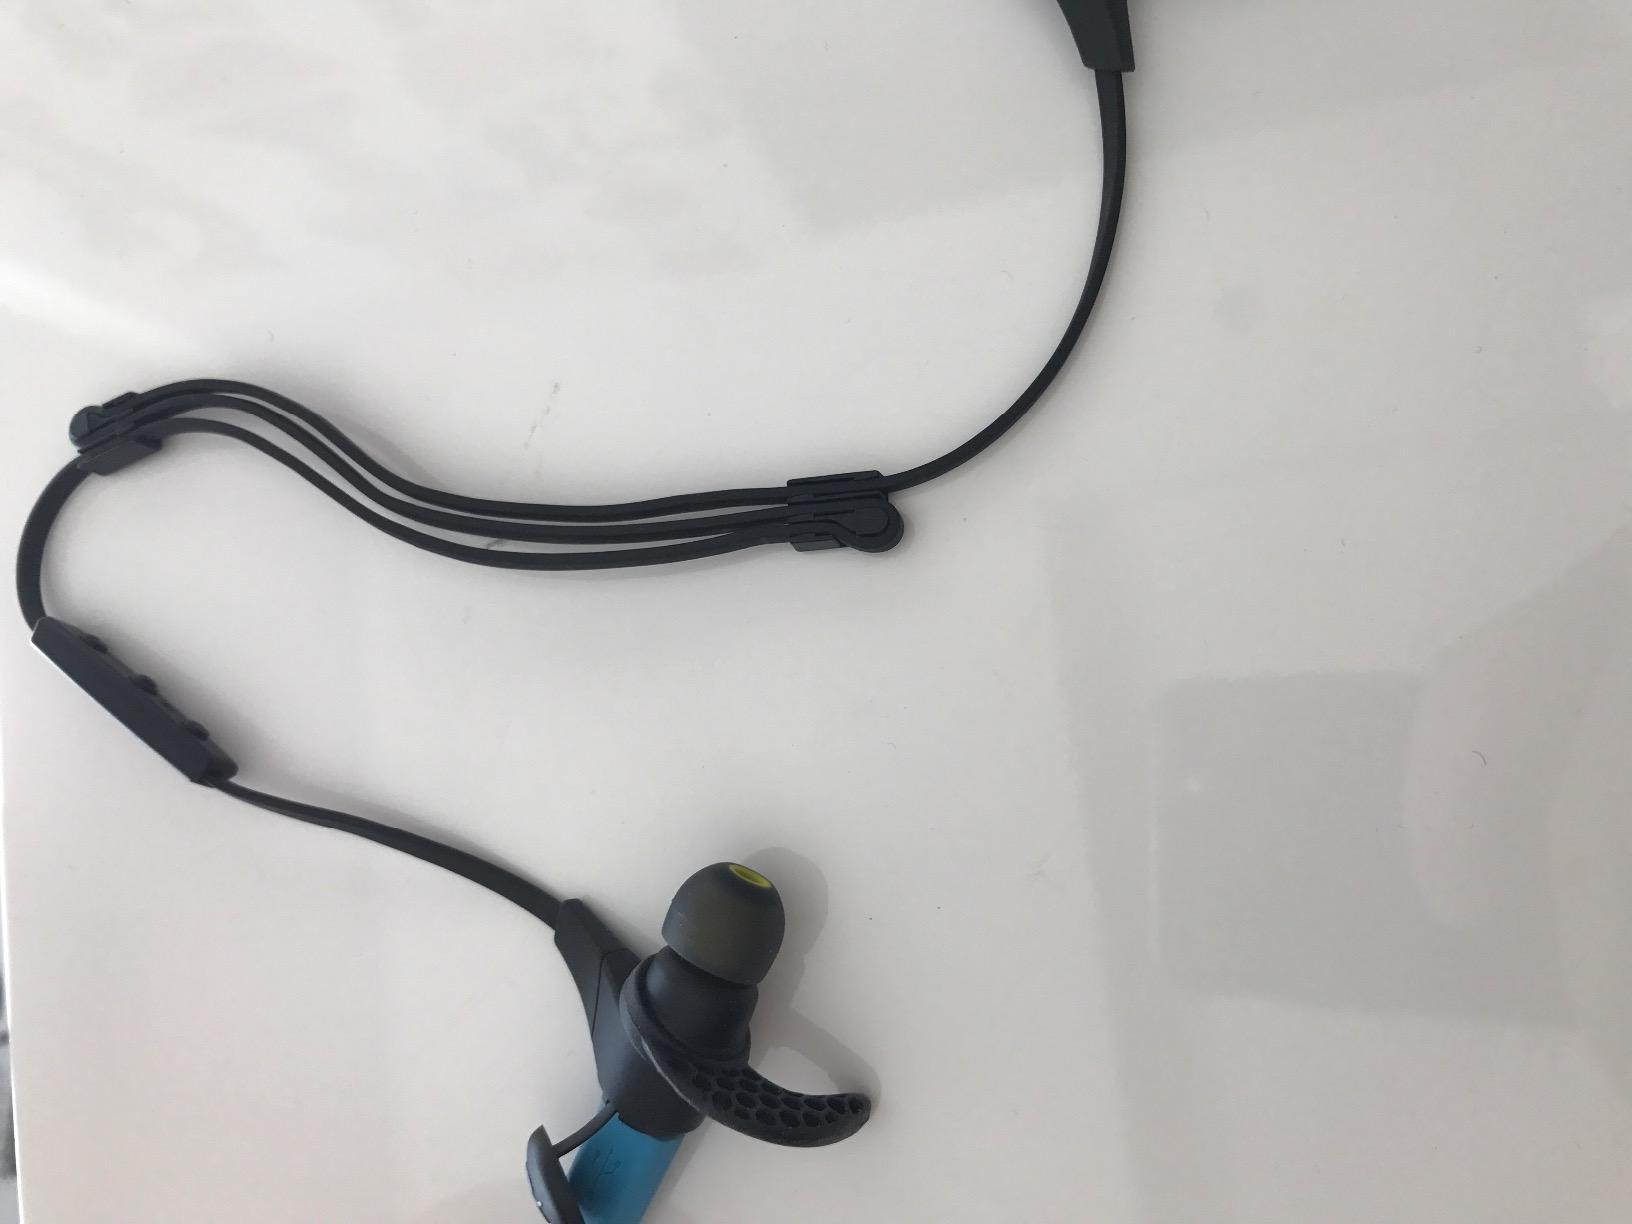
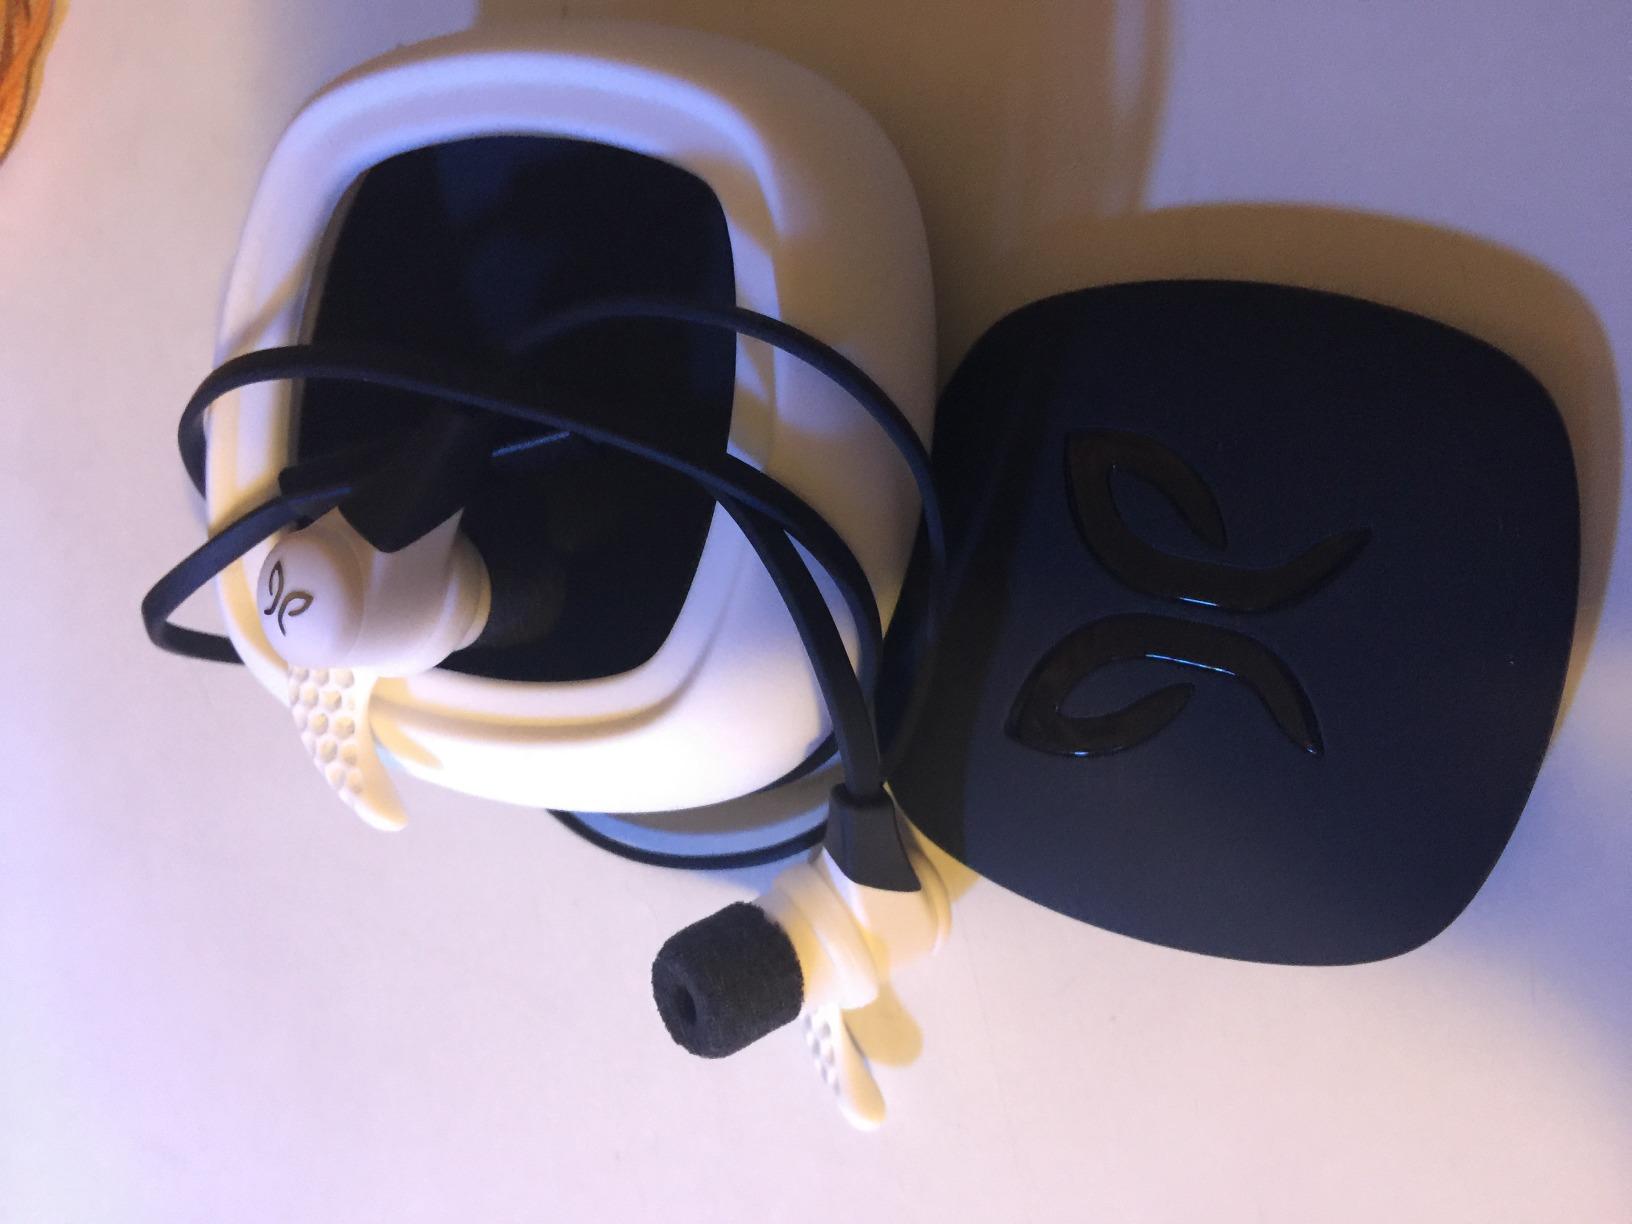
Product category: headphones
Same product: no